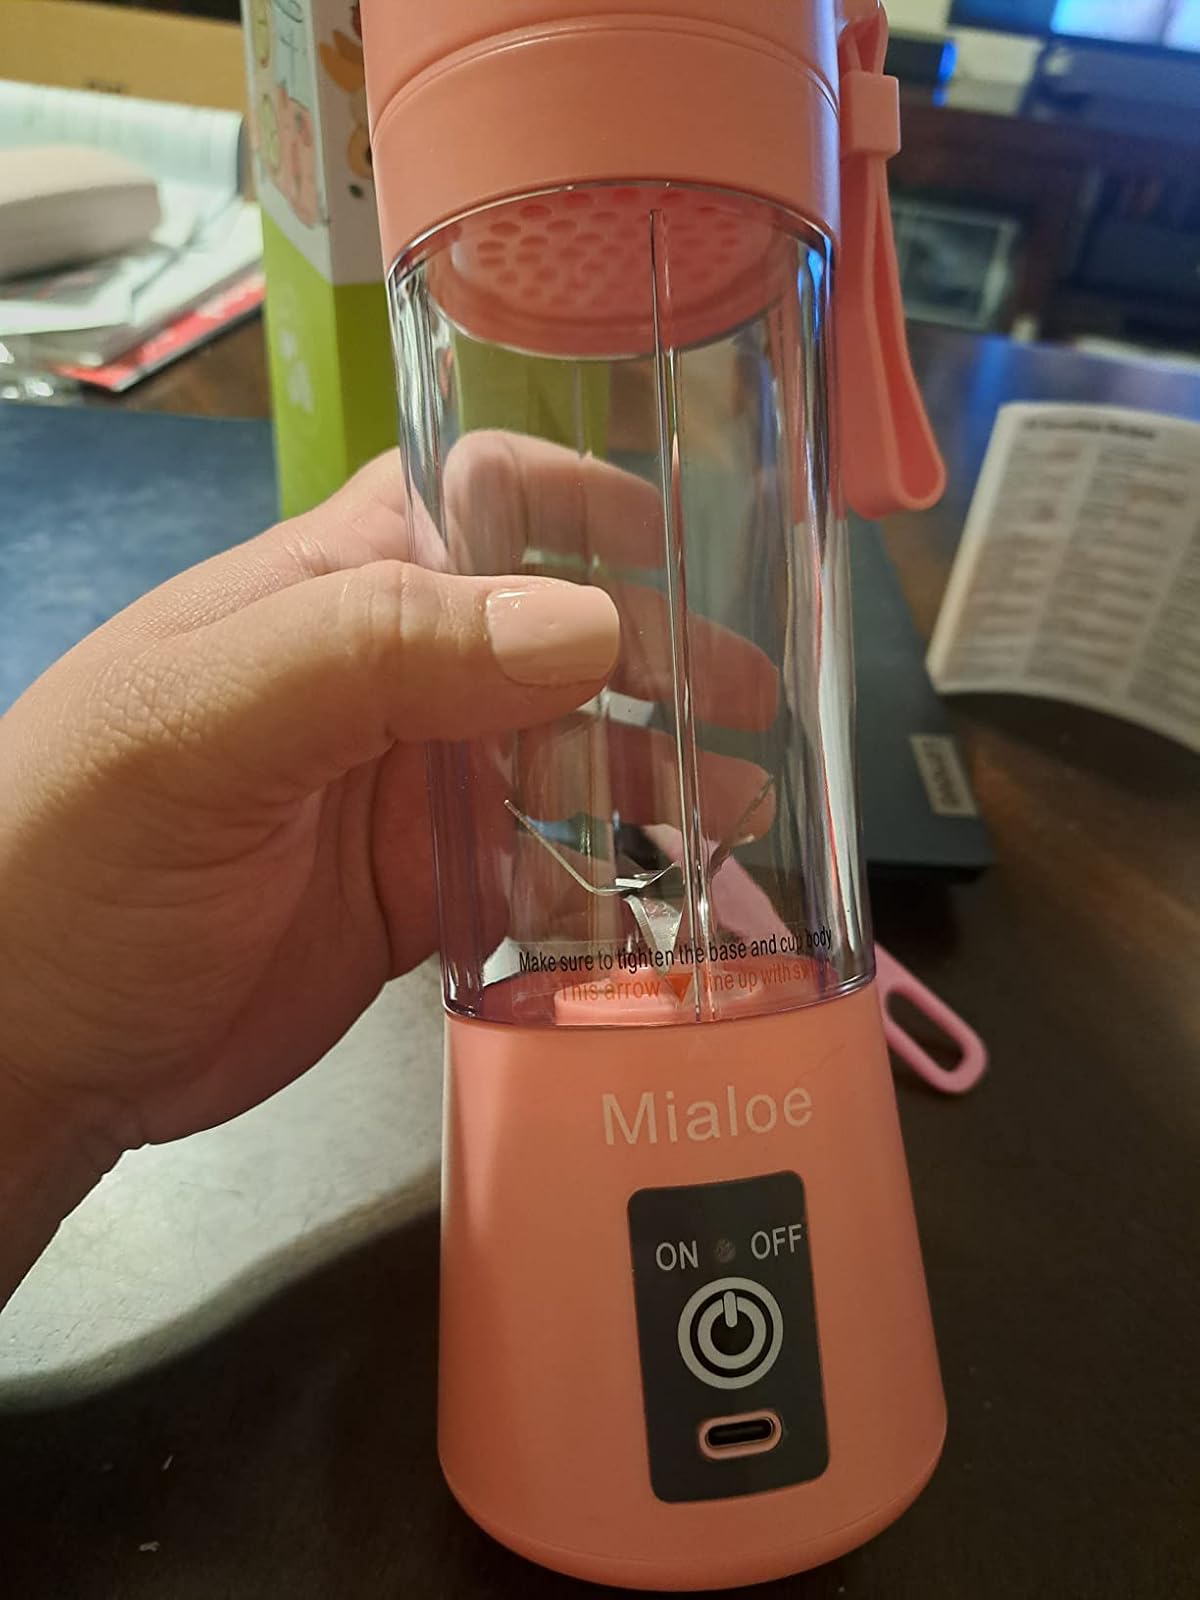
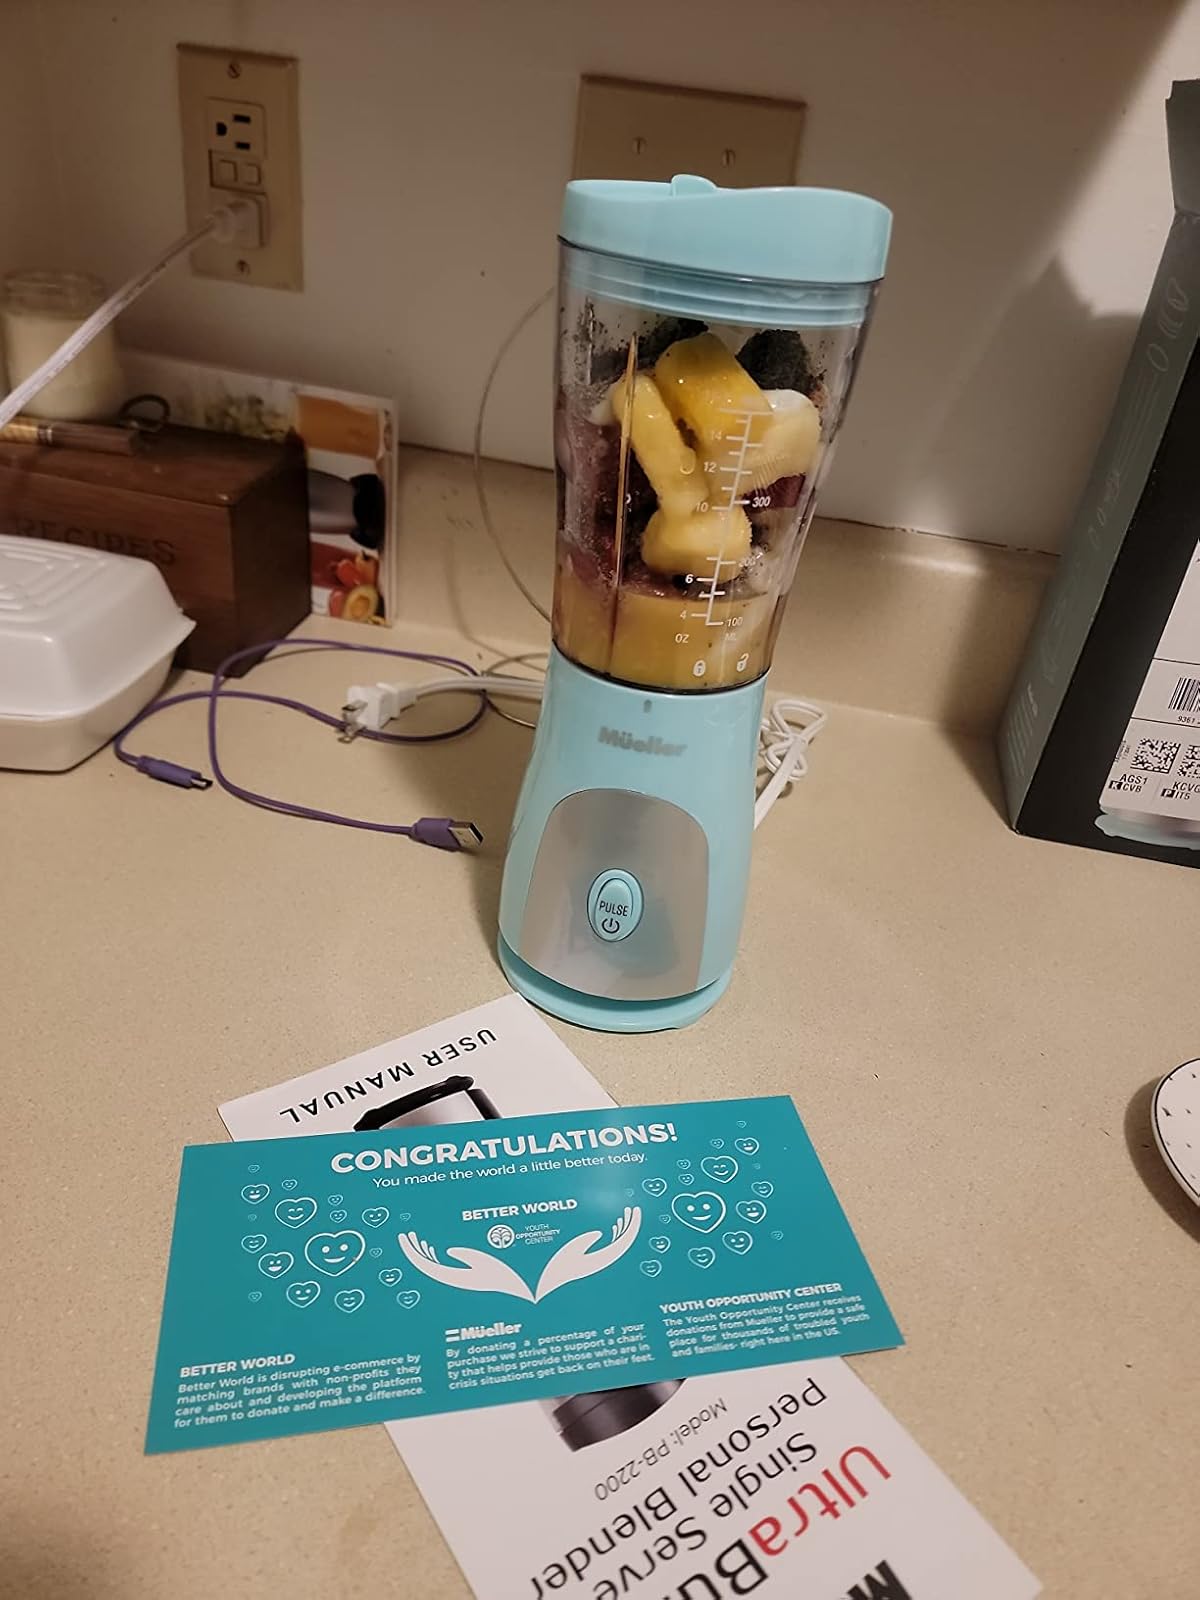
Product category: items_blender
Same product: no